Saleeg

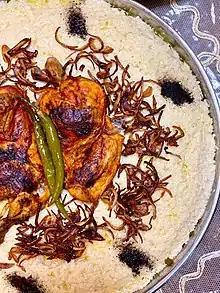
A picture of Chicken Saleeg

Saleeg is a white-rice dish, cooked with broth (chicken or other meat) and milk. It originates in Hejaz region in the west of Saudi Arabia, where it is commonly regarded as a national dish of the region. The dish is very popular in the city of Taif.